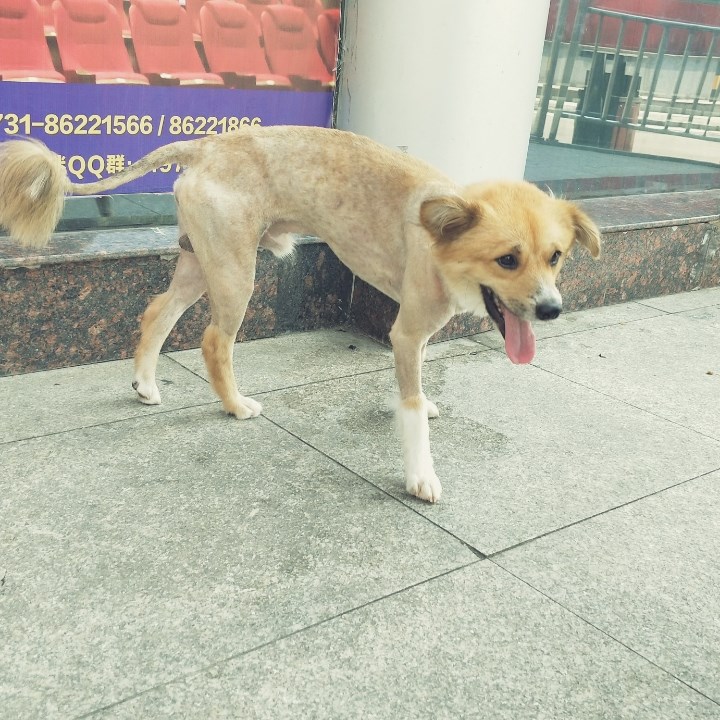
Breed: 1936-n000005-Pomeranian